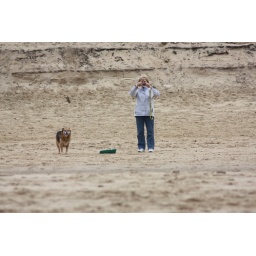
A day on the Freshfields near Liverpool with our inlaws, their dog Jas and our spaniel (Maggie) and pug (Parker).